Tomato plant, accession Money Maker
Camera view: vertical (180 deg); turntable rotation: 30 degrees
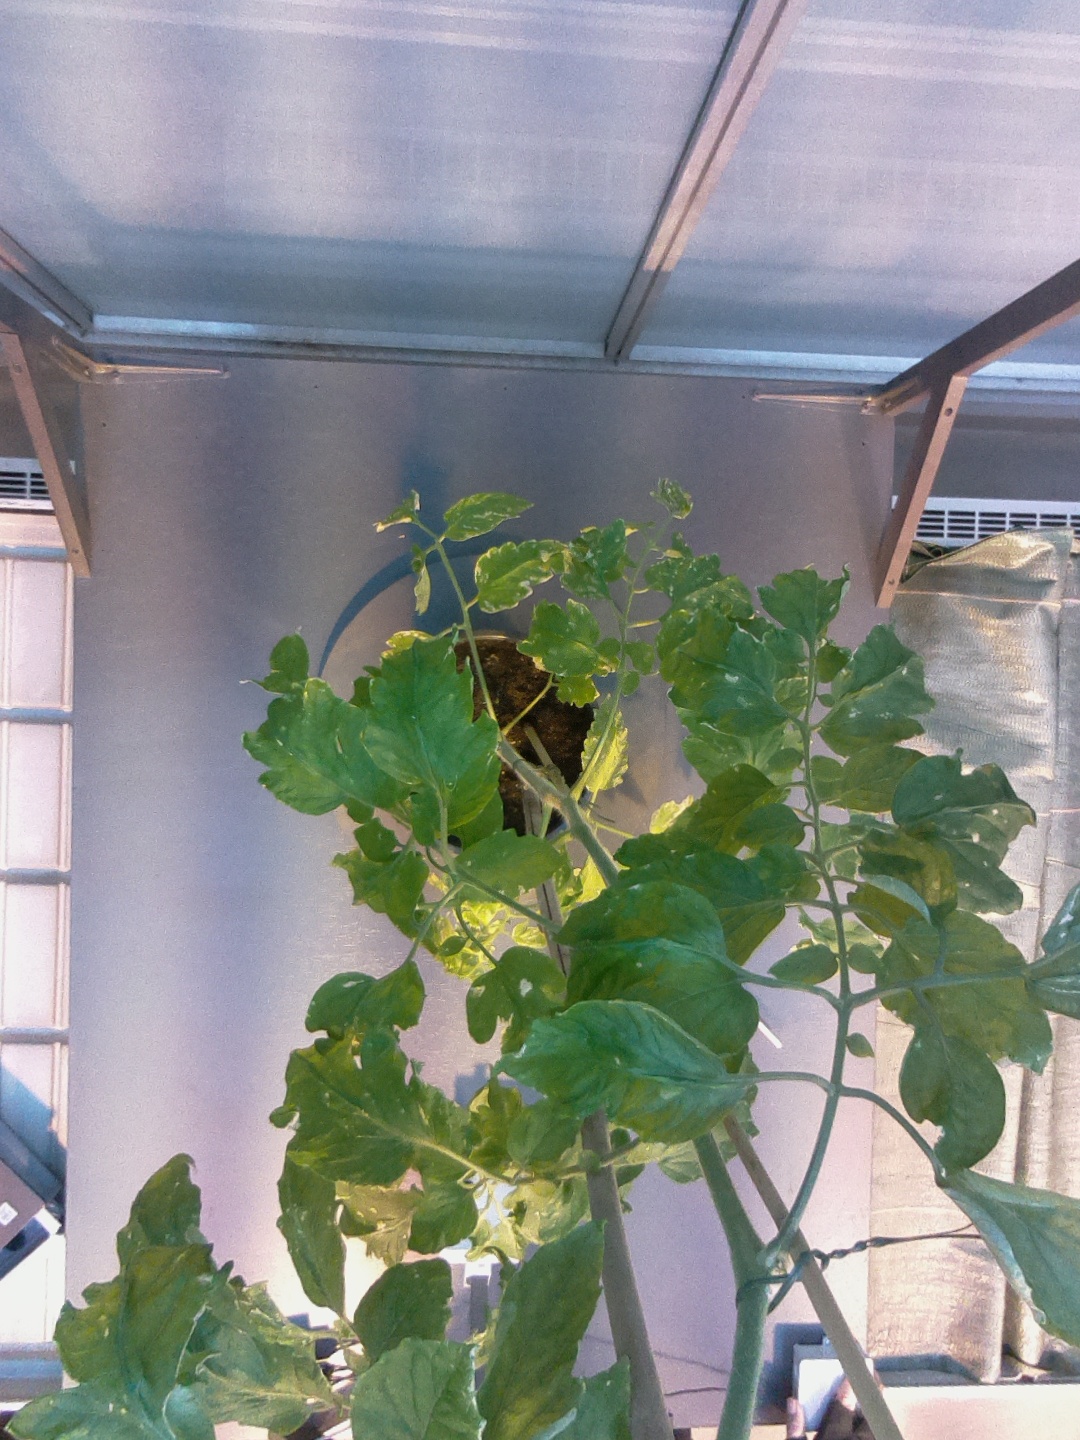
BBCH growth stage 76: 60%-70% of final fruit size